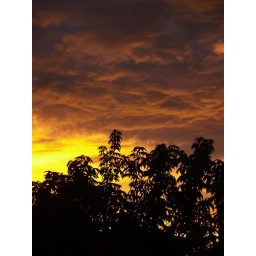
P4245169 silhouette of tree against the evening sky